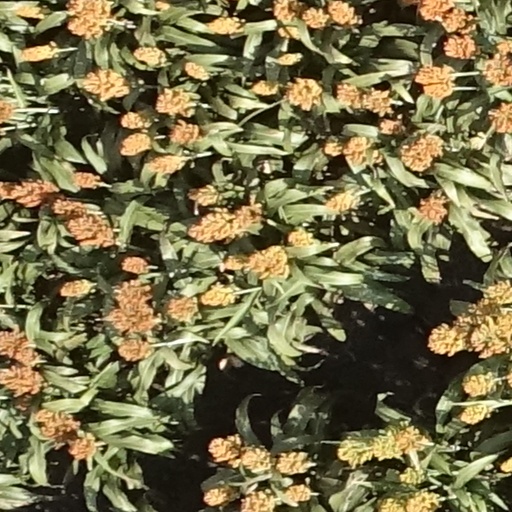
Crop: sorghum